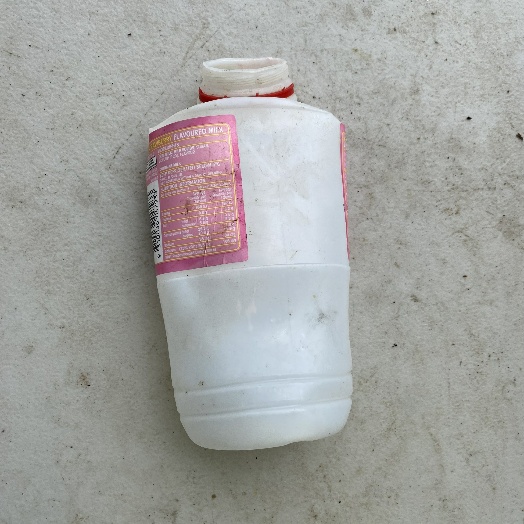
Label: Plastic